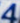
Number: 4